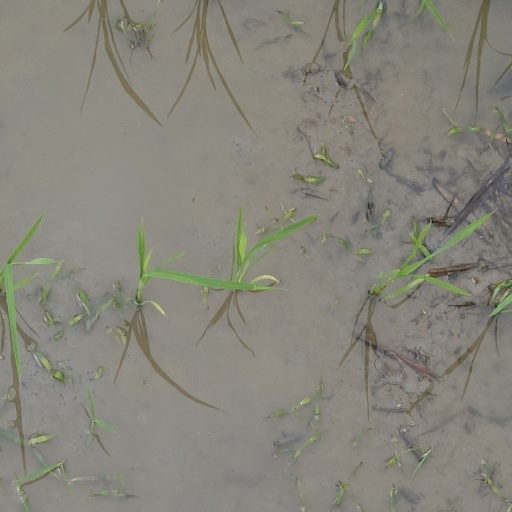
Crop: rice